Kansapuram

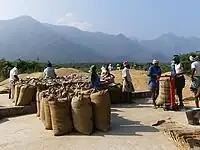
Weighing the paddy before dispatch to traders

Kansapuram is situated near the source of the Arjuna River. There is a dam here for irrigation called Pilavakal dam. Agriculture is the primary livelihood. The main work is cultivation of paddies, coconut and cotton, sugarcane with paddy cultivation being the most important.